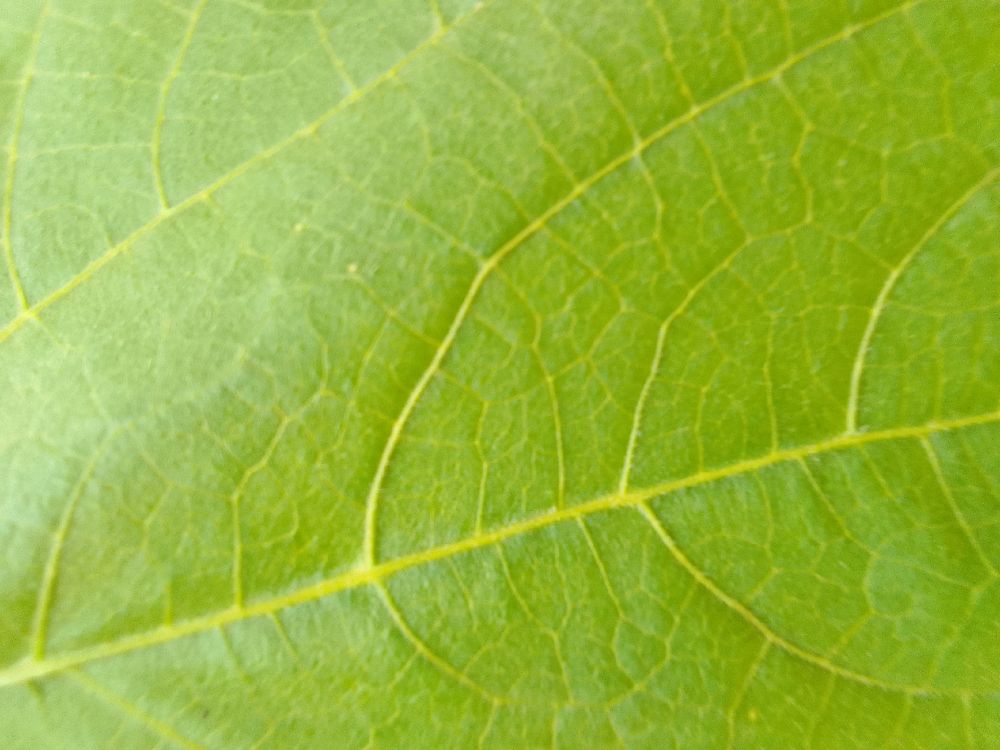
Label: healthy